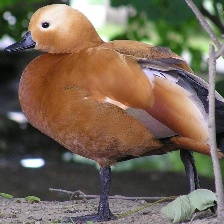
Species: RUDDY SHELDUCK
Scientific name: TADORNA FERRUGINEA
ImageNet parent category: drake